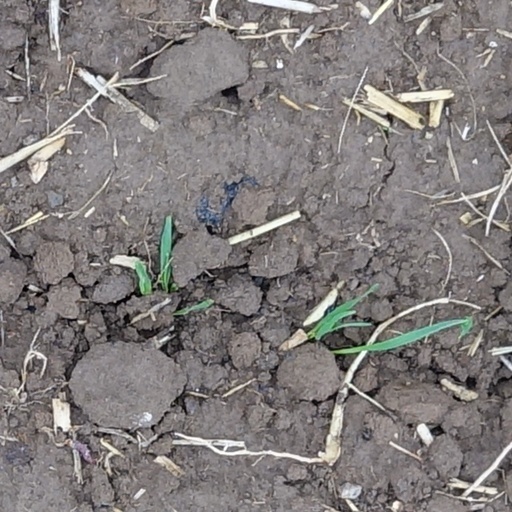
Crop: wheat